Answer in natural language. Considering the relative positions, where is beautiful wall painting with respect to twotiered metal cart? Choose between the following options: right or left
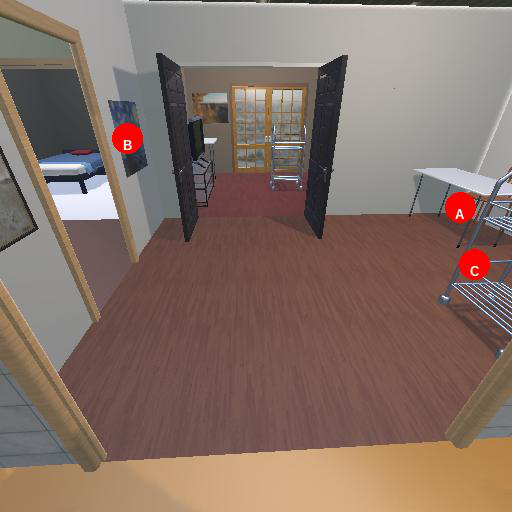
<answer>left</answer>